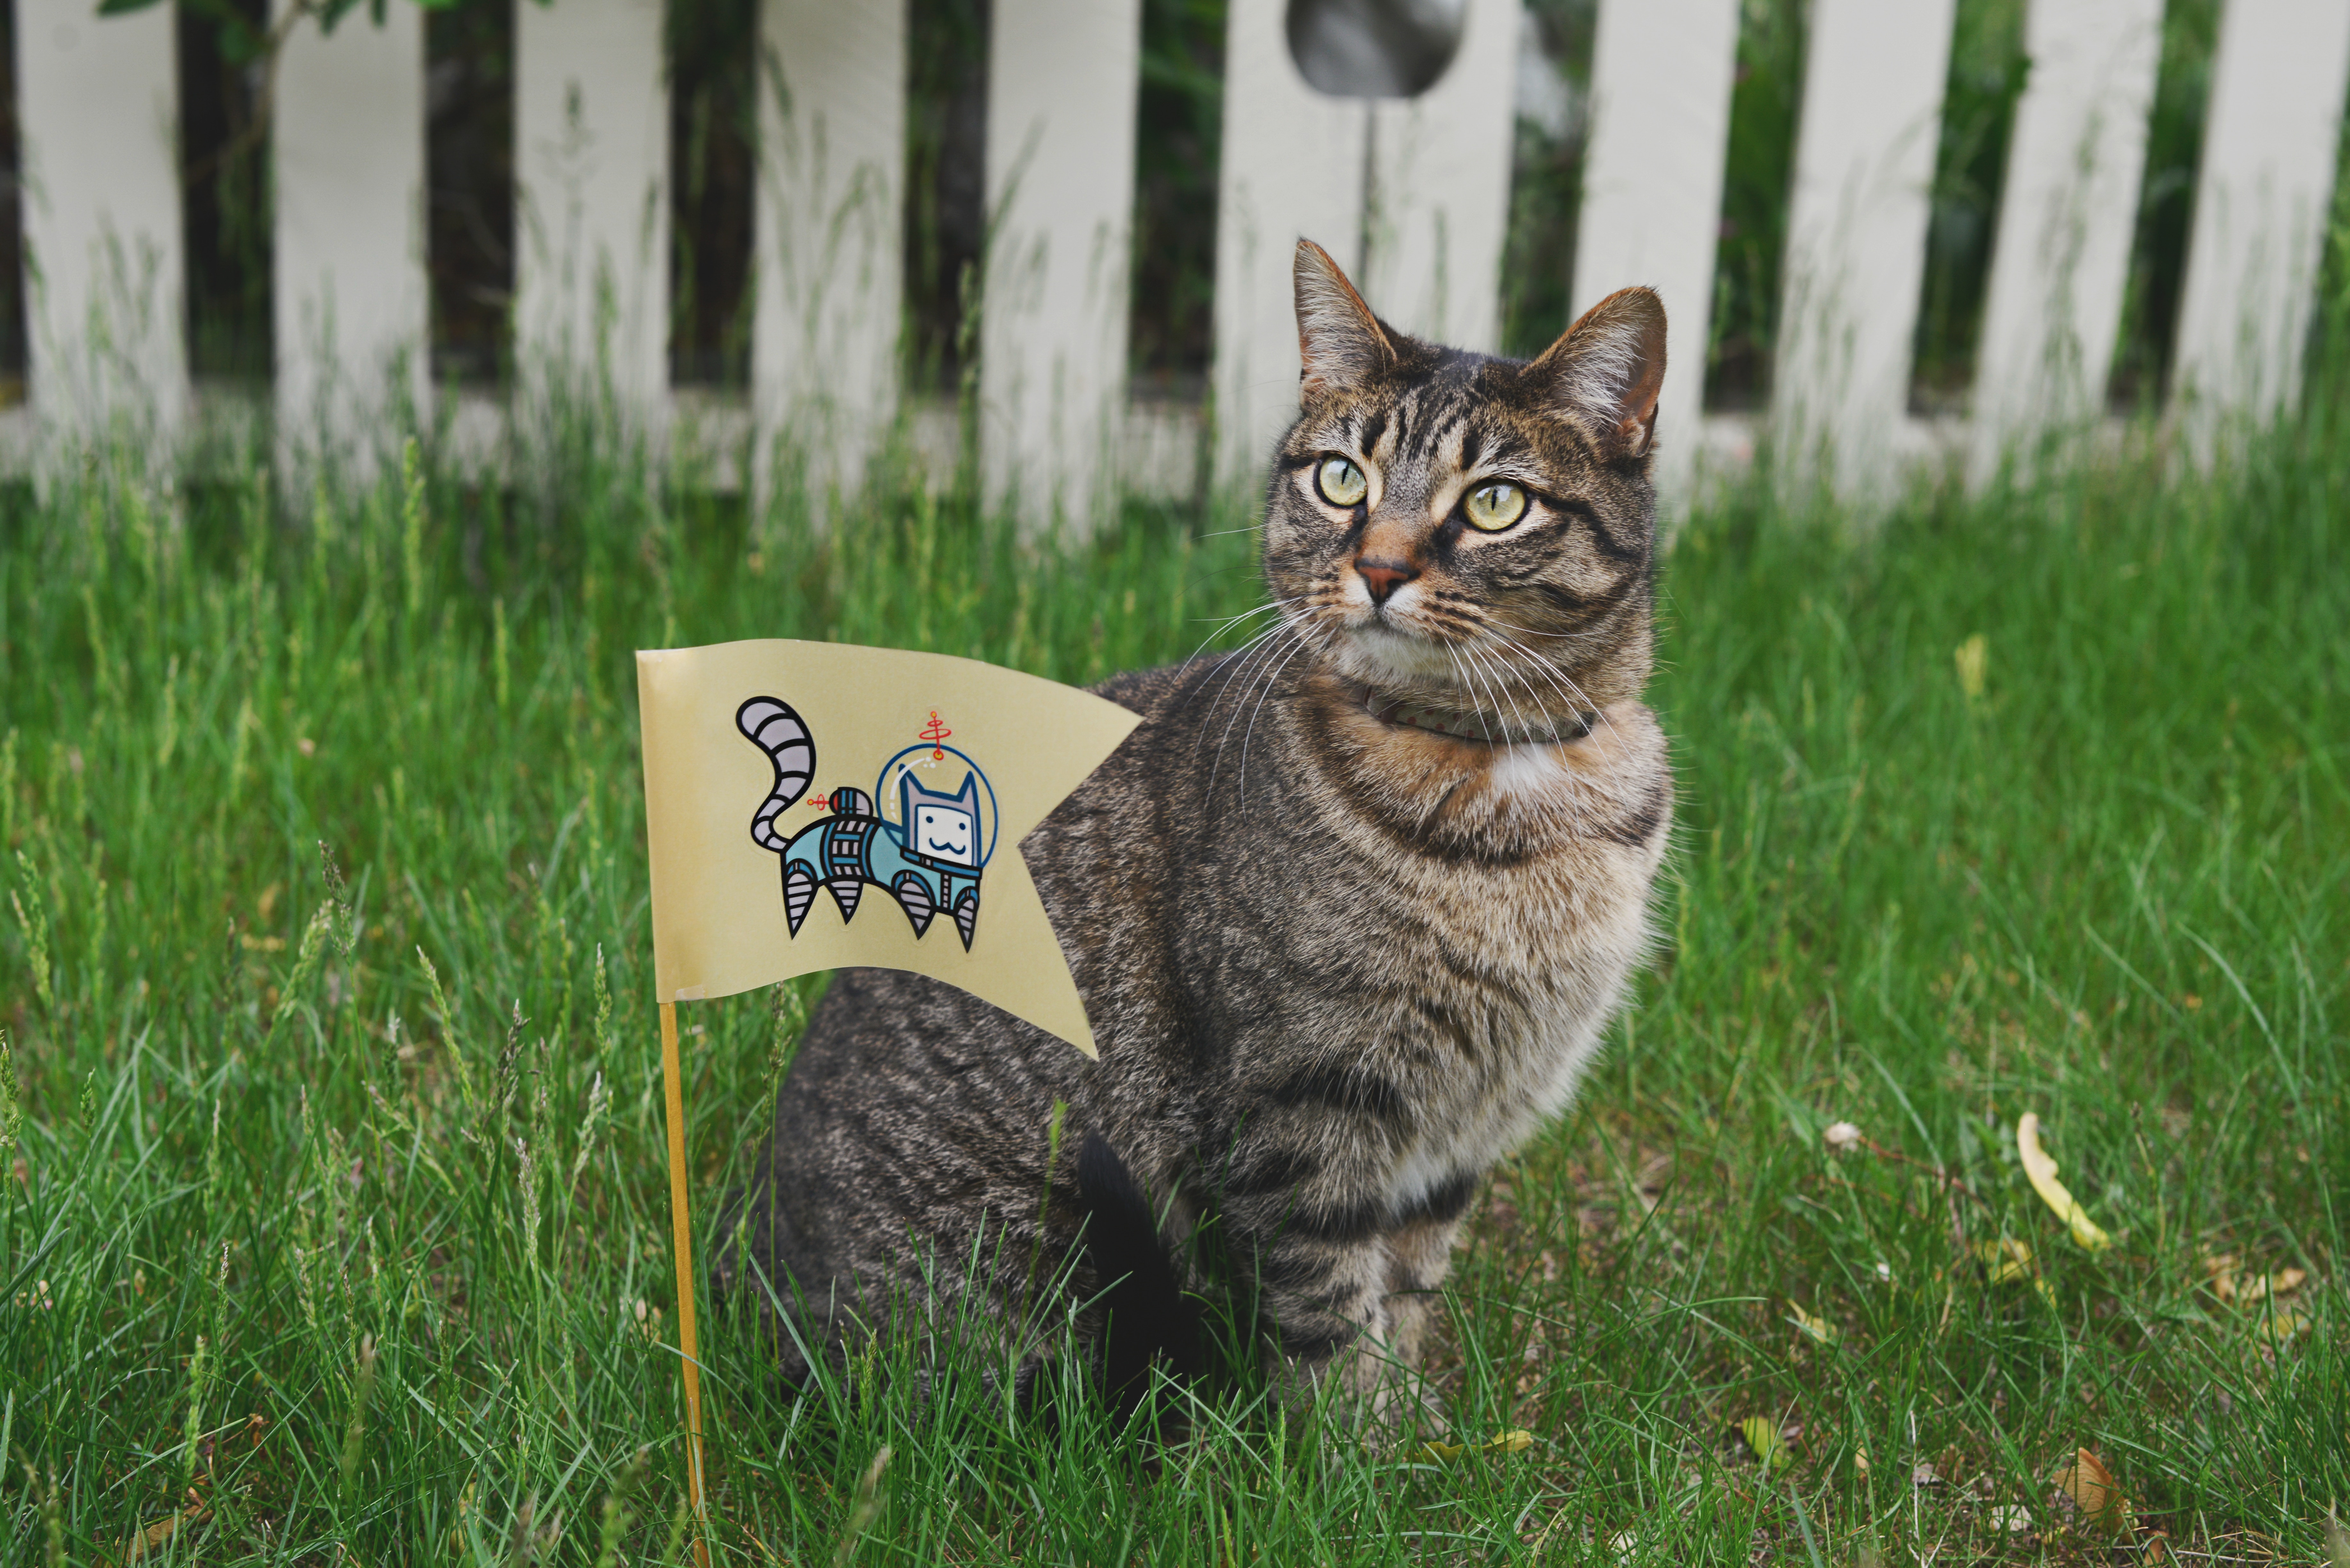
grass, kitten, cat, mammal, fauna, whiskers, vertebrate, tabby cat, bengal, european shorthair, wild cat, small to medium sized cats, cat like mammal, domestic short haired cat, pixie bob